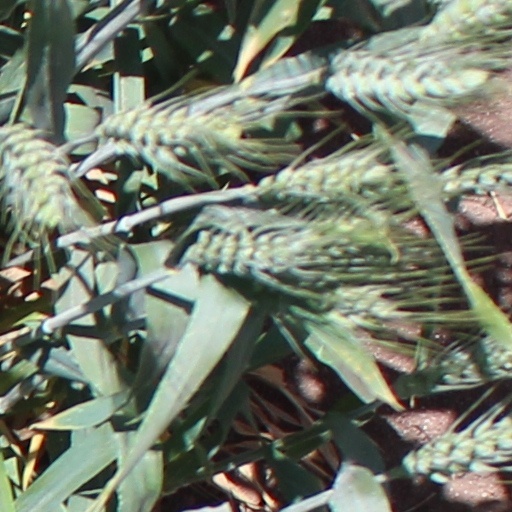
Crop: wheat